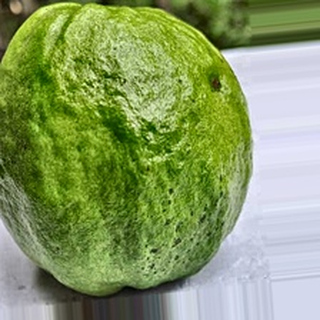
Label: healthy_guava